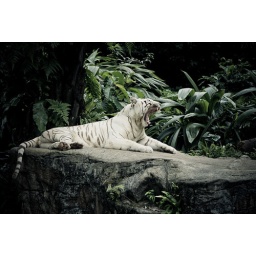
white stripe tiger in singapore zoological garden